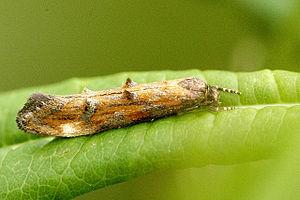
La famille des Momphidae est une famille de microlépidoptères avec une envergure ne dépassant pas 21 mm. Les ailes sont tenues pliées sur le corps au repos. Les chenilles sont des mineuses de feuilles, de graines ou de tiges.
Mompha idaei est une espèce de lépidoptères de la famille des Momphidae.